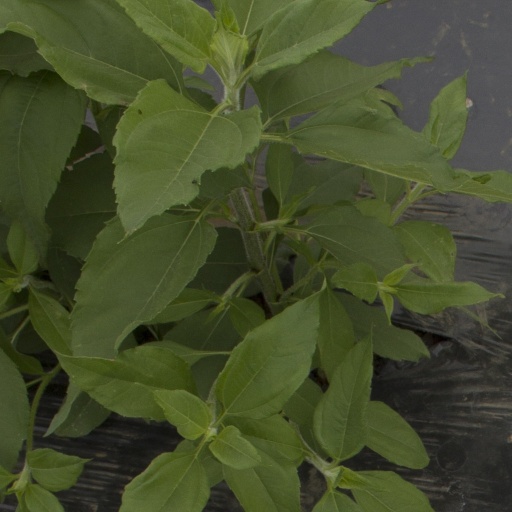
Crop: Jerusalem artichoke